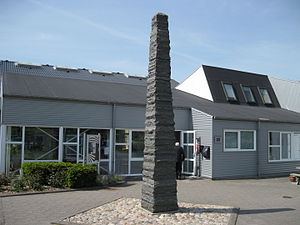
Tistrup / Galleri
Janus Bygningen, Tistrup
Tistrup er en stationsby i Sydvestjylland med 1.418 indbyggere, beliggende i Tistrup Sogn nord for Varde ved Den Vestjyske Længdebane. Byen ligger i Varde Kommune og tilhører Region Syddanmark.